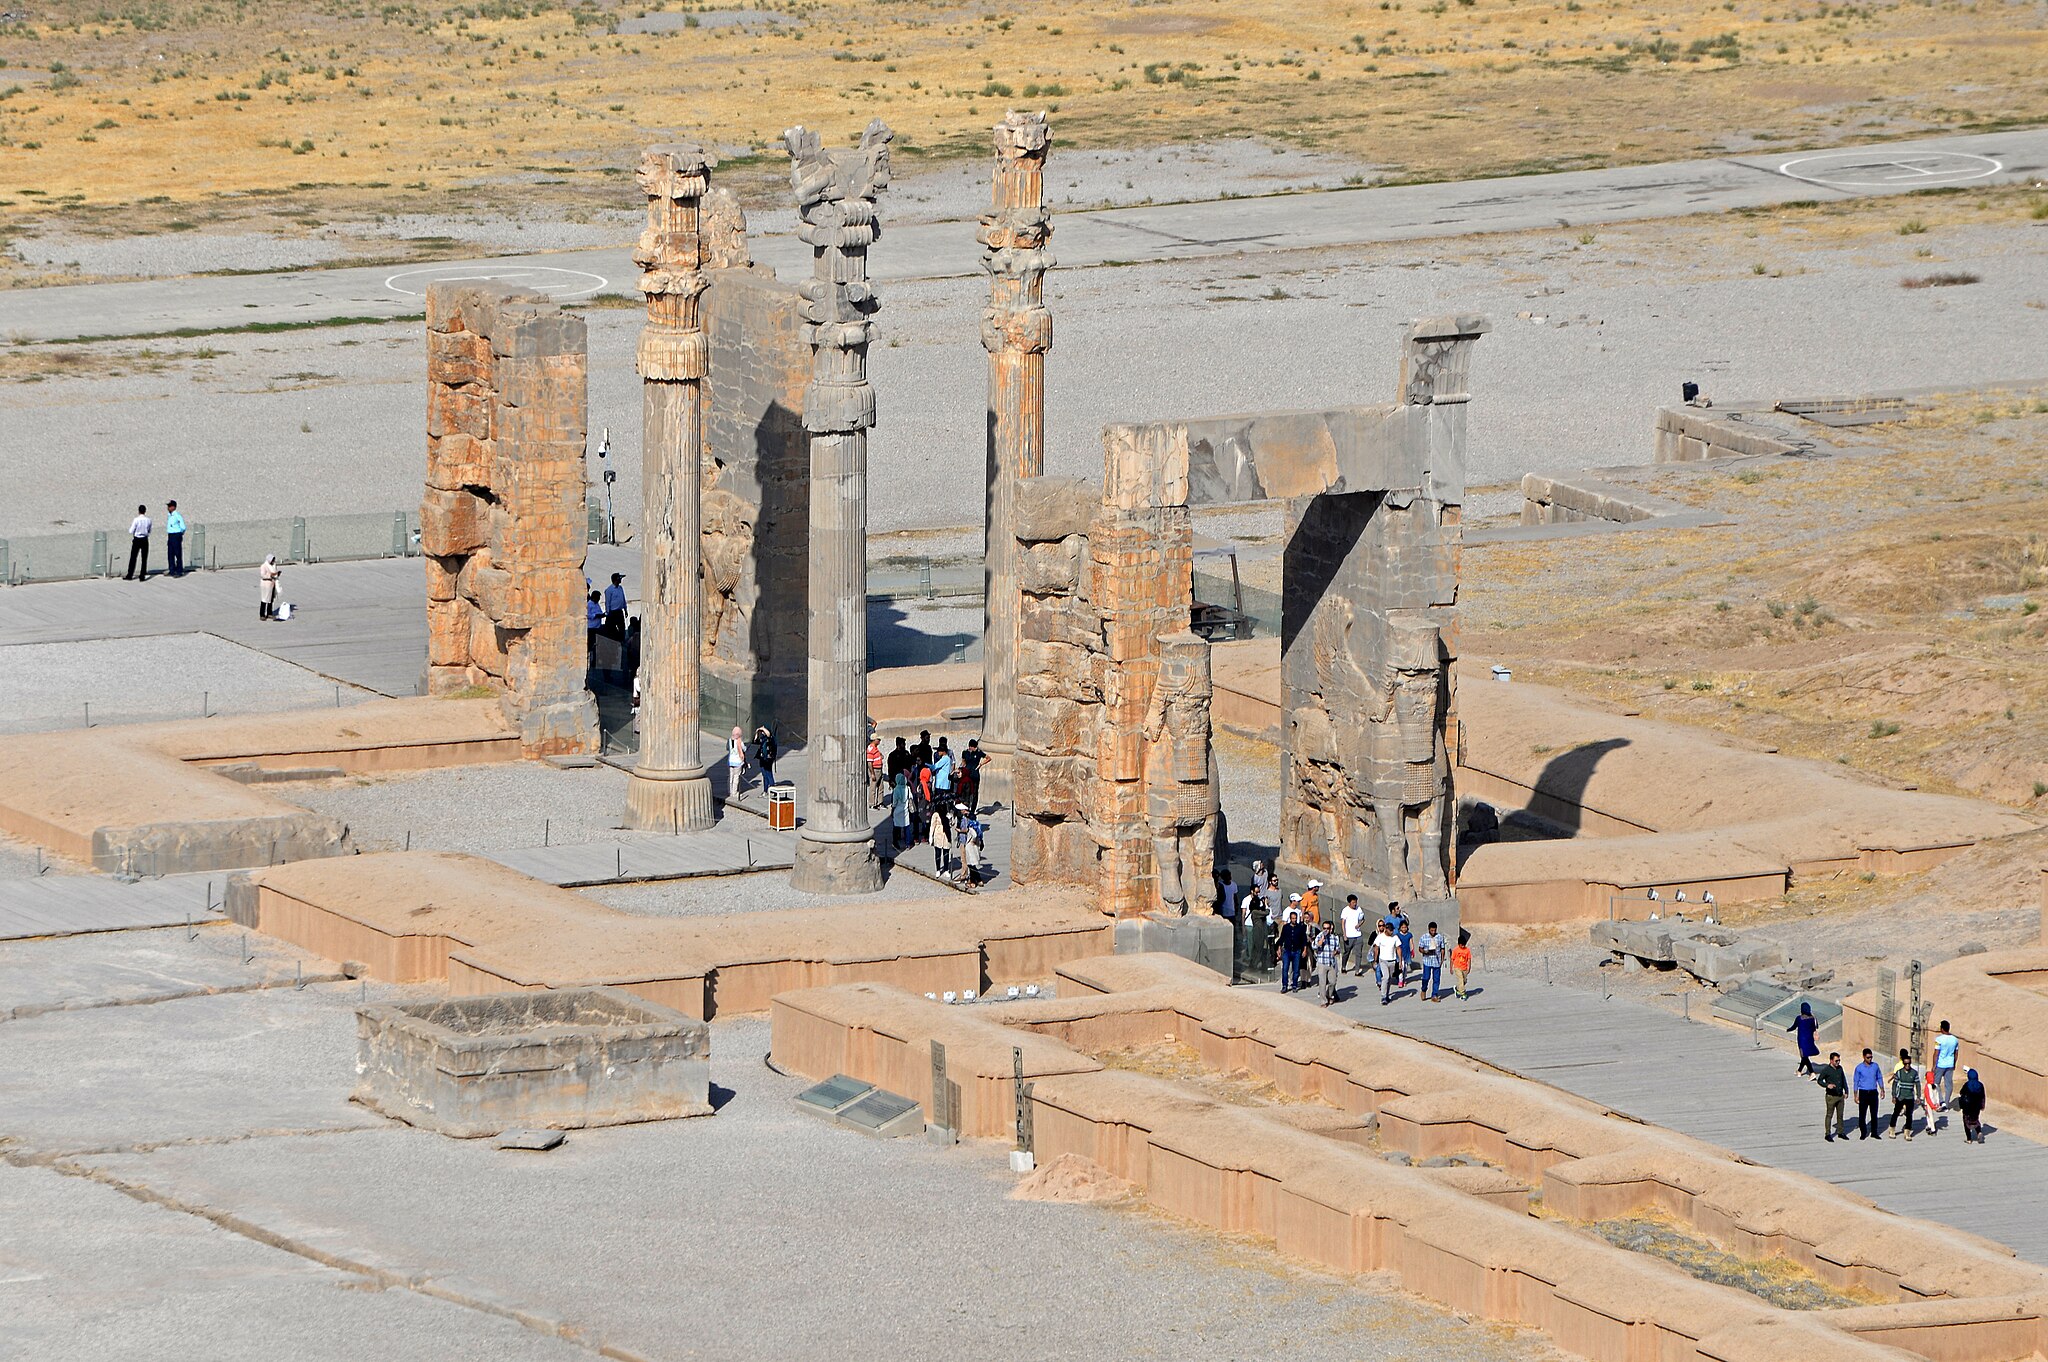
Title: Irnp032-Persepolis
Description: Iran in 2018 (photographed by Wojciech Kocot)
Date: 12 January 2018
Categories: Gate of All Nations, Uploaded with pattypan, Self-published work, 2017 in Persepolis, Persepolis in 2017 (photographed by Wojciech Kocot)